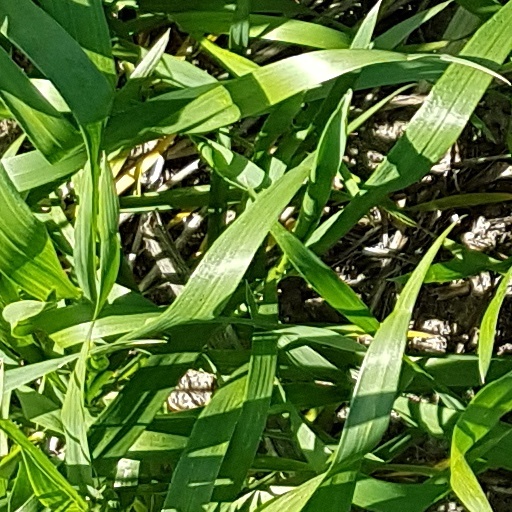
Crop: wheat